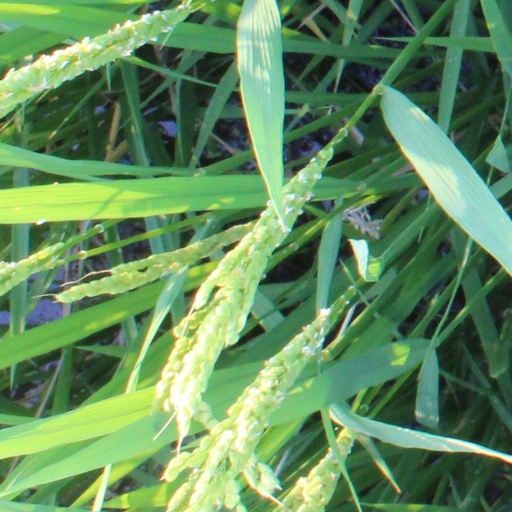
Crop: rice